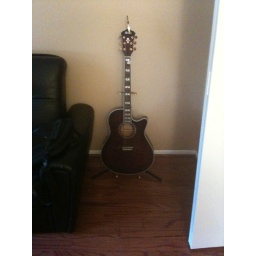
Guitar next to futon sofabed in computer room